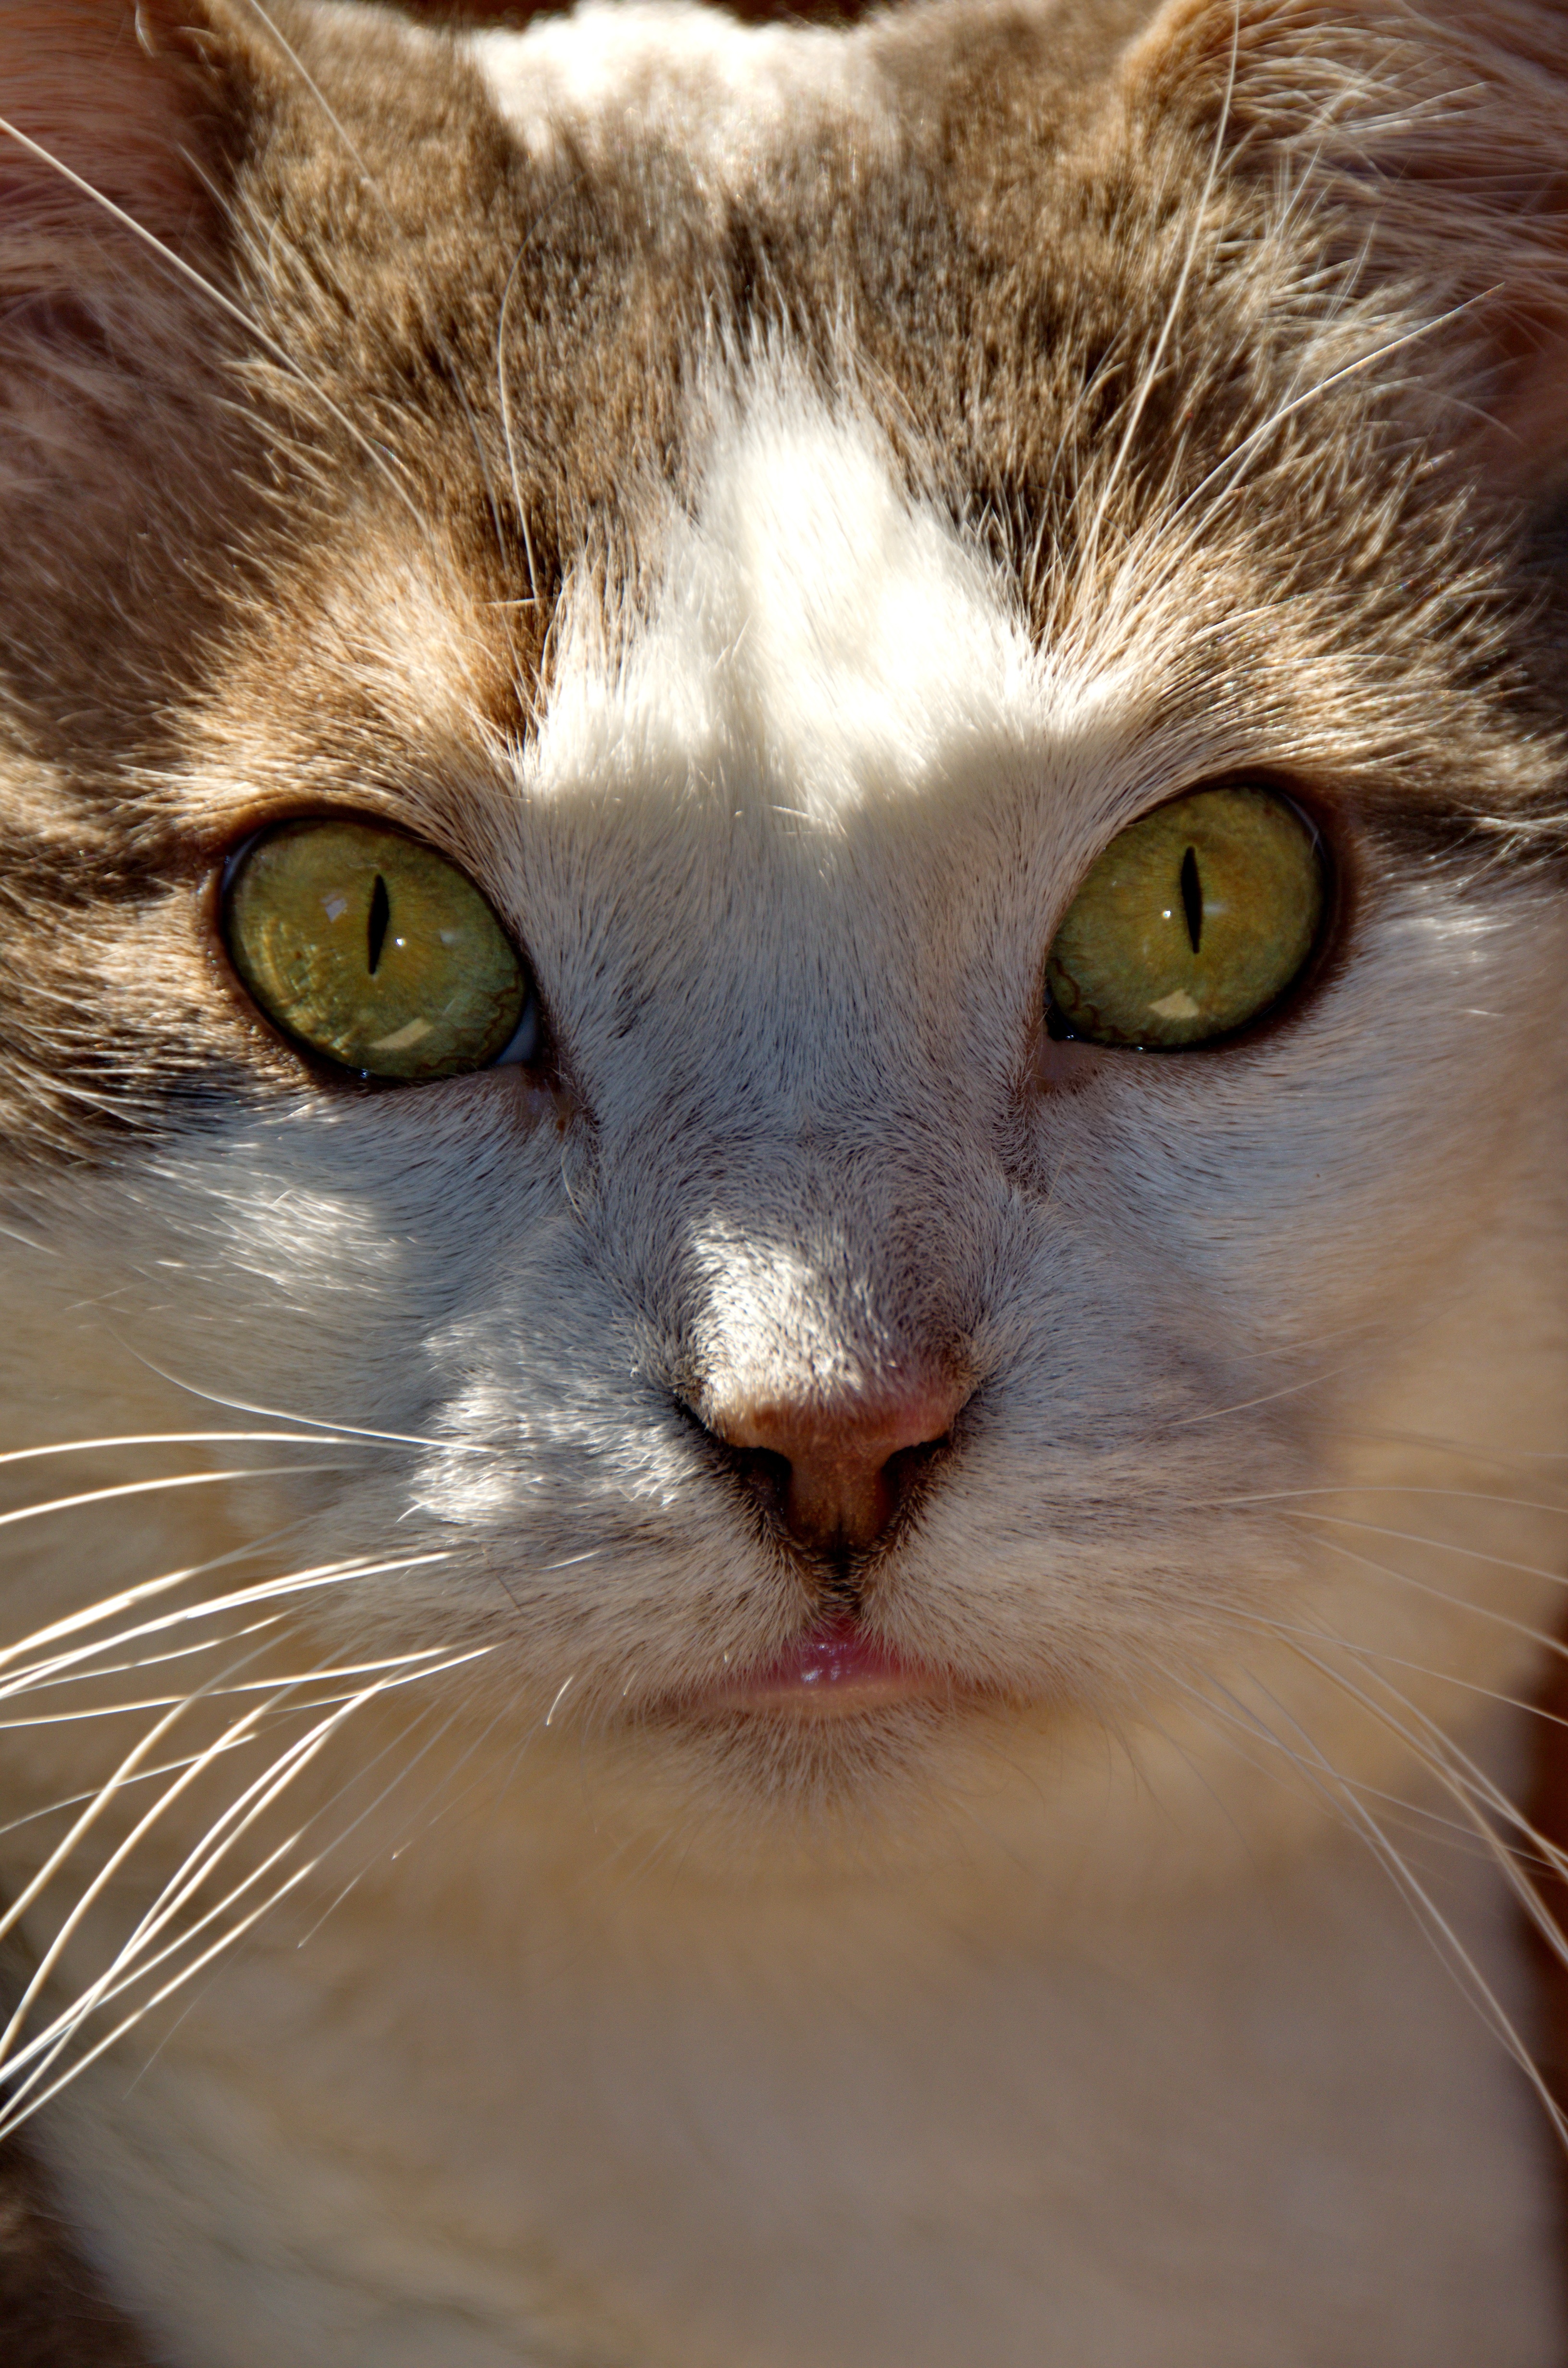
animal, cute, pet, portrait, cat, mammal, close, fauna, close up, face, nose, eyes, whiskers, snout, eye, adidas, head, vertebrate, short hair, mieze, attention, domestic cat, wildlife photography, animal portrait, mackerel, cat face, cat's eyes, cat portrait, vigilant, tabby cat, small to medium sized cats, cat like mammal, carnivoran, domestic short haired cat